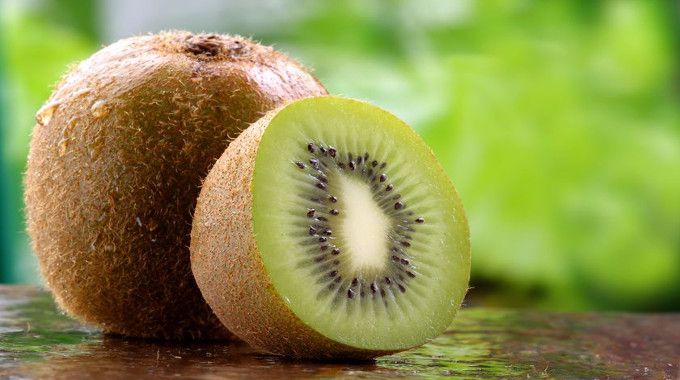
Label: Kiwi